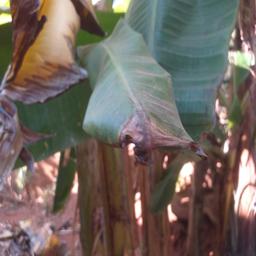
Label: MALBHOG LEAF